George Monbiot

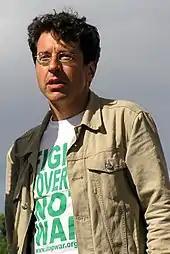
Monbiot at a "Make Poverty History" rally in Edinburgh, July 2005

Monbiot believes that drastic action coupled with strong political will is needed to combat global warming. He supports the introduction of the crime of ecocide to the International Criminal Court stating “I believe [a crime of ecocide] would change everything. It would radically shift the balance of power, forcing anyone contemplating large-scale vandalism to ask themselves: ‘Will I end up in the international criminal court for this?’ It could make the difference between a habitable and an uninhabitable planet.”